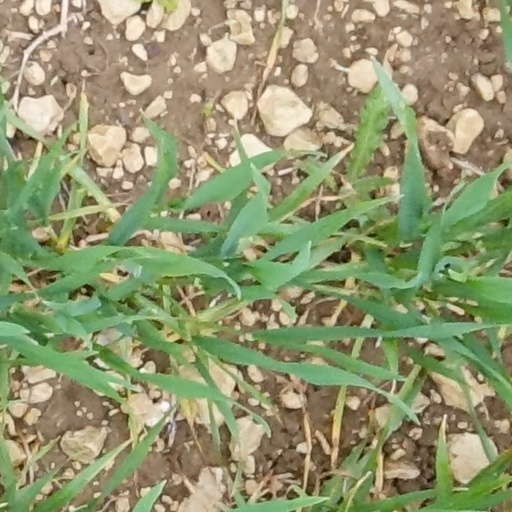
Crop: wheat